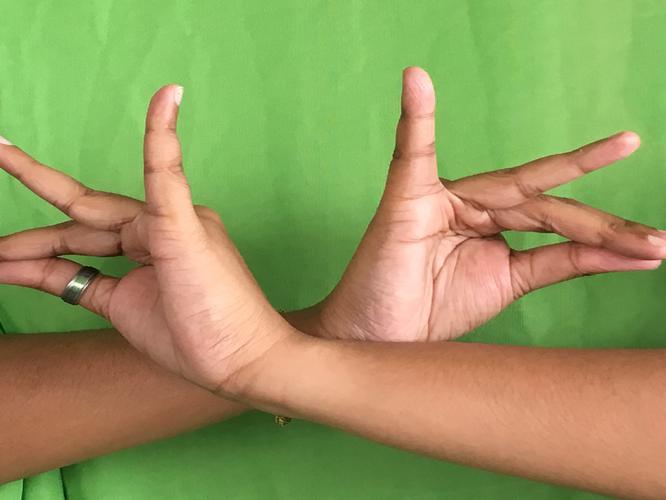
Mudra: Katakavardhana
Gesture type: double_hand